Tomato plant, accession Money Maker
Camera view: bottom (45 deg); turntable rotation: 90 degrees
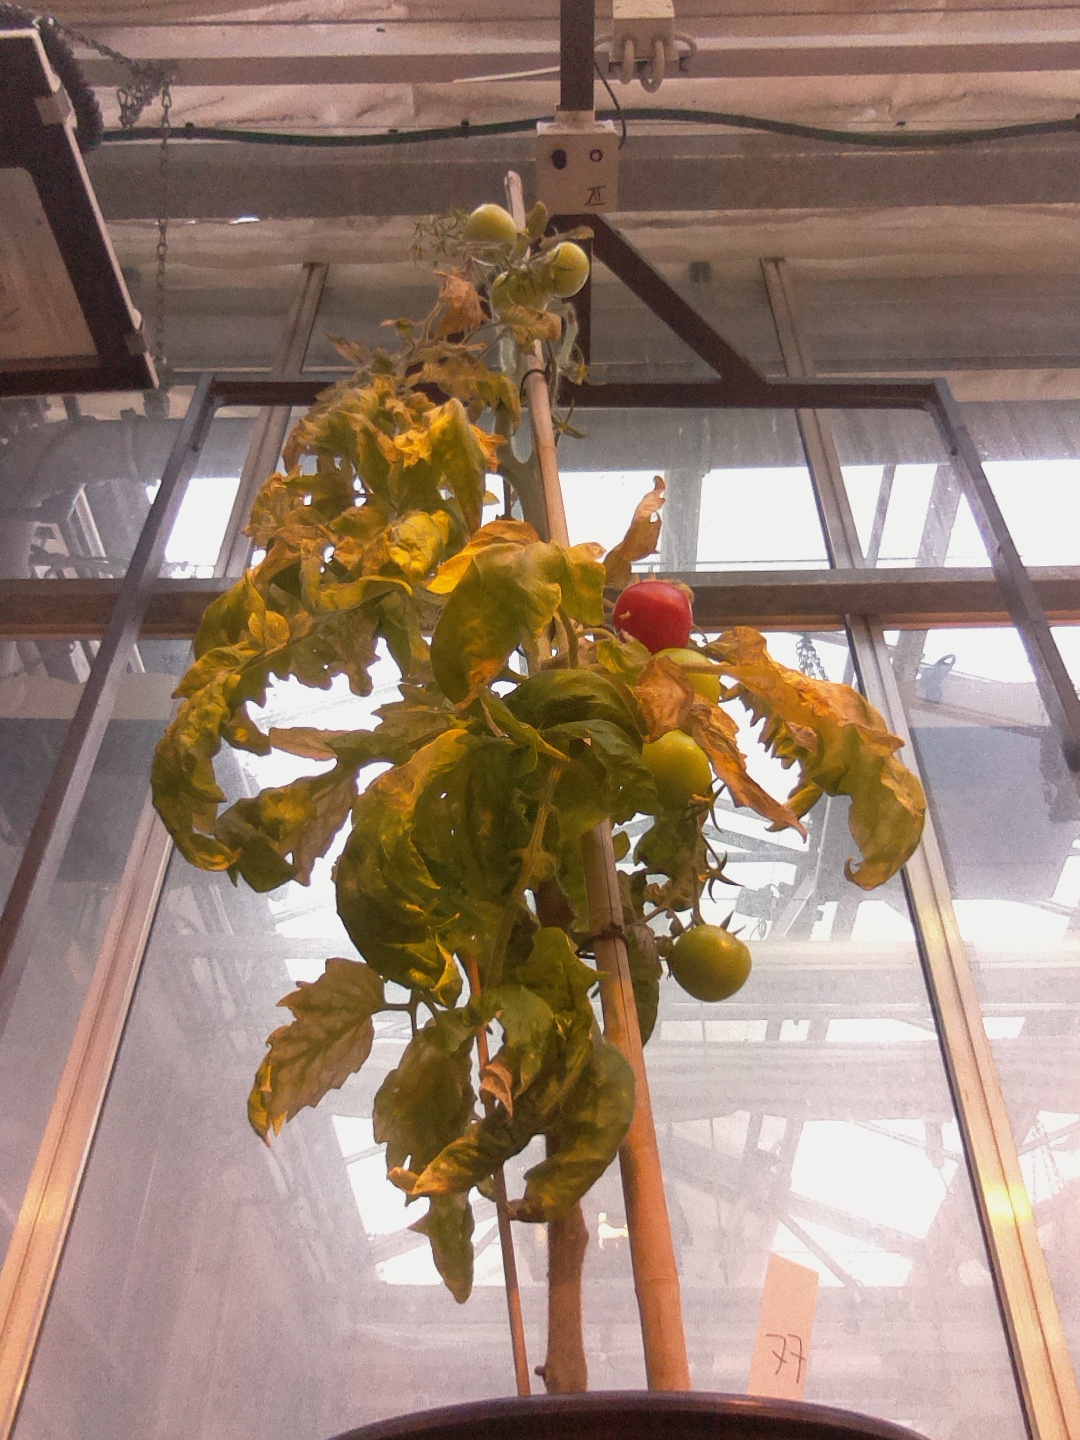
BBCH growth stage 81: 10%-20% of fruits show typical fully ripe color